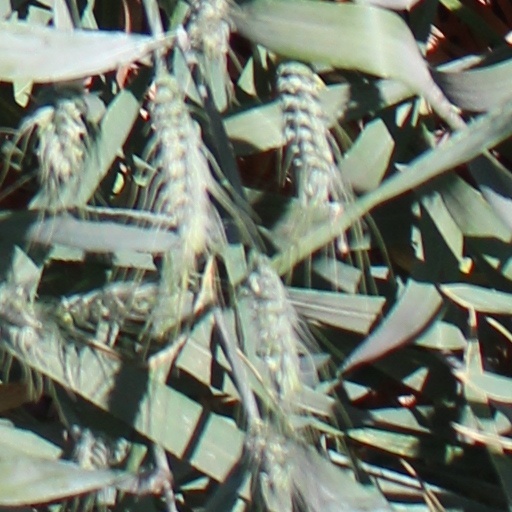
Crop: wheat